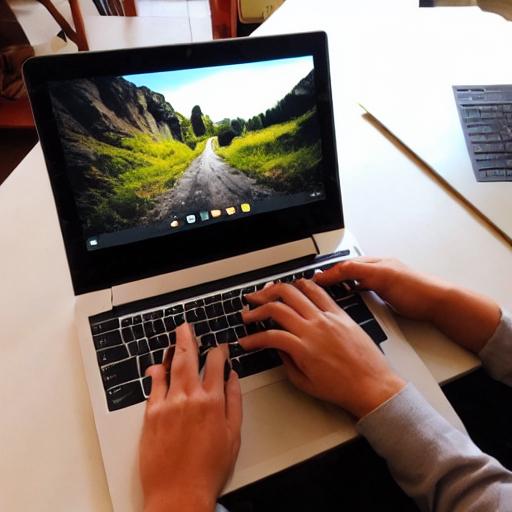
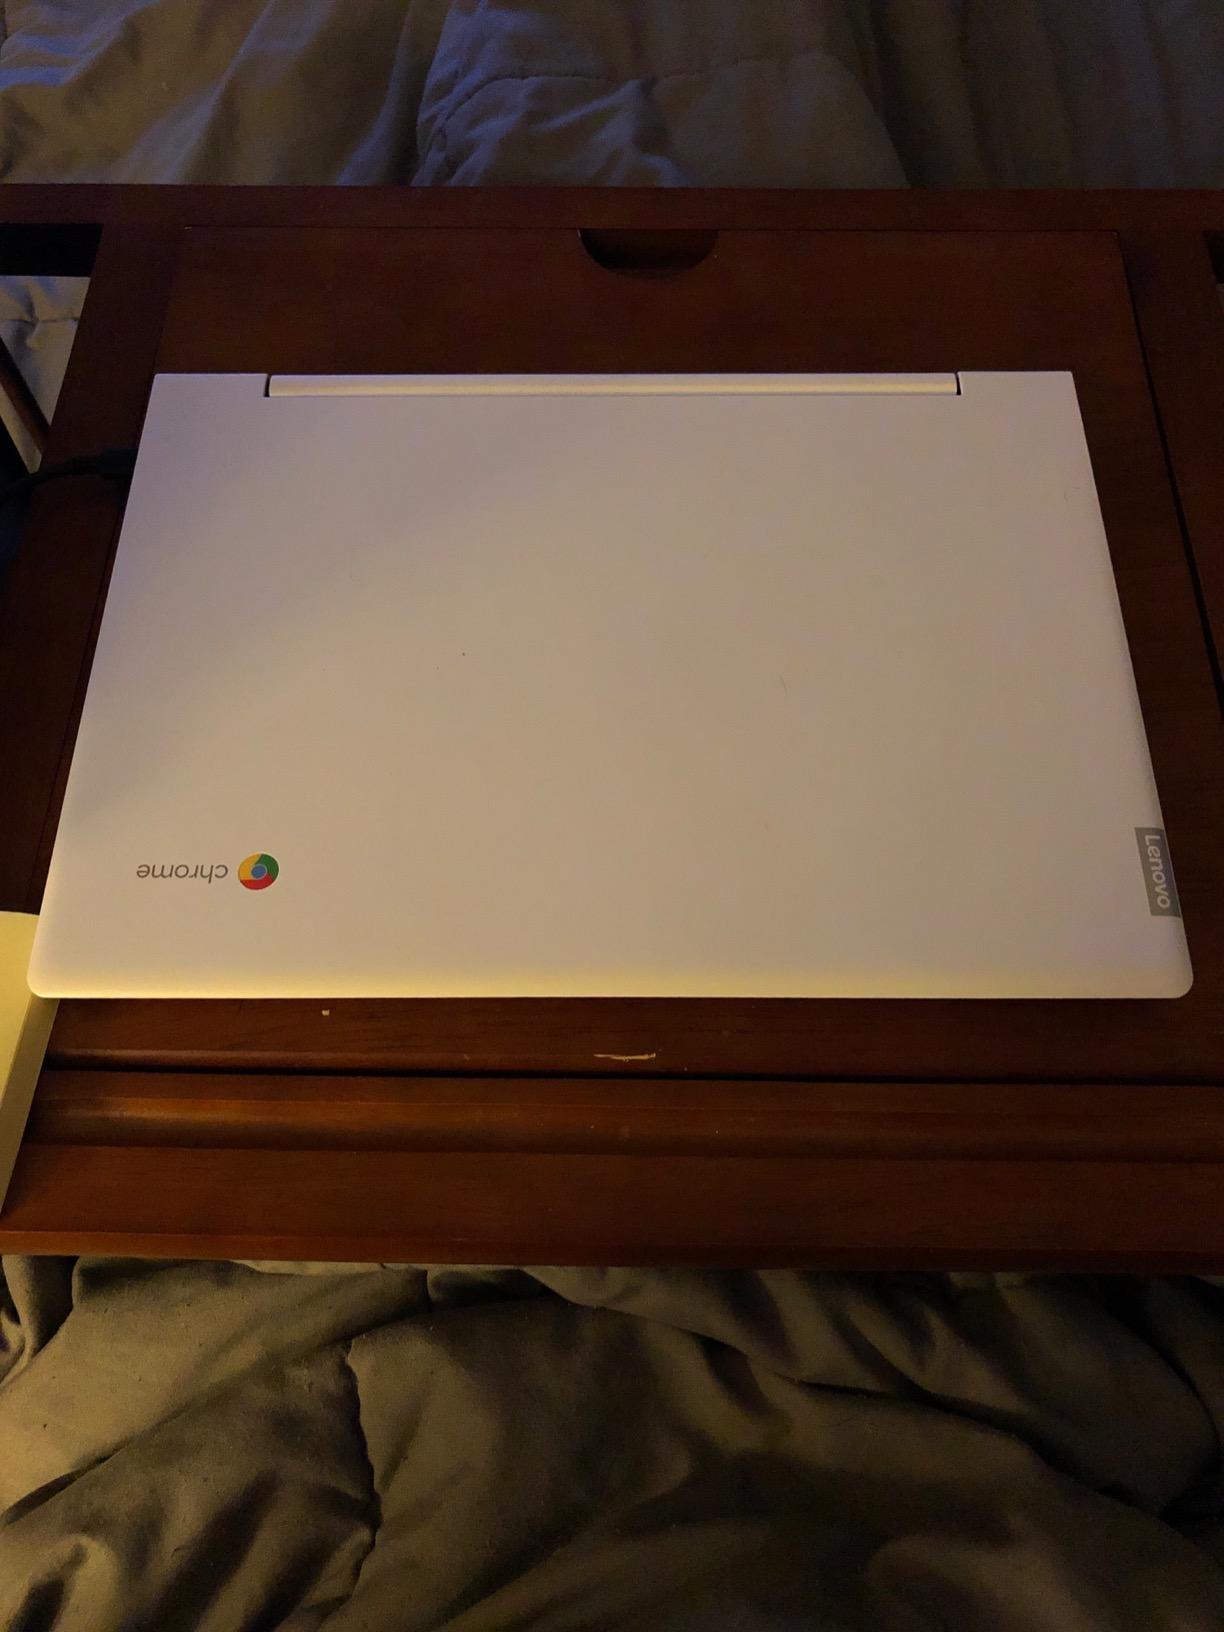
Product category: laptop
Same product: no